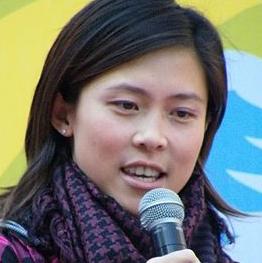
Age: 24